Tabernas

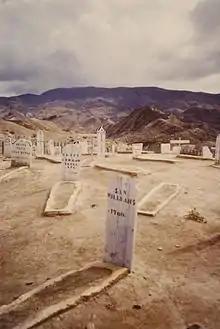
"Wild West" cemetery in "Yucca City" in the desert of Tabernas

The Tabernas Desert, because of its similarities to North American deserts as seen in western movies, to northern Africa and to the Arabian deserts, and because of its lunar landscape, served from the 1950s onwards for the shooting of many films needing such landscapes (e.g. the Spaghetti Westerns), making the area world-renowned.